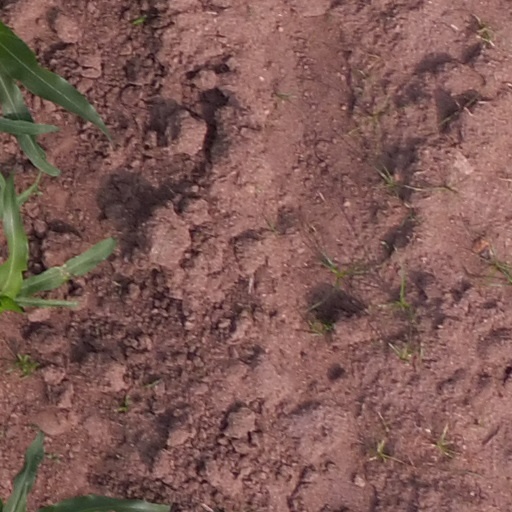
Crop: maize; corn